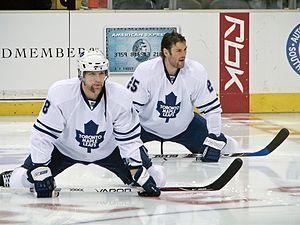
Chad Kilger est un joueur professionnel de hockey sur glace. Il joue pour les Panthers de la Floride dans la Ligue nationale de hockey à la position d'ailier gauche. Il est né le 27 novembre 1976 à Cornwall.